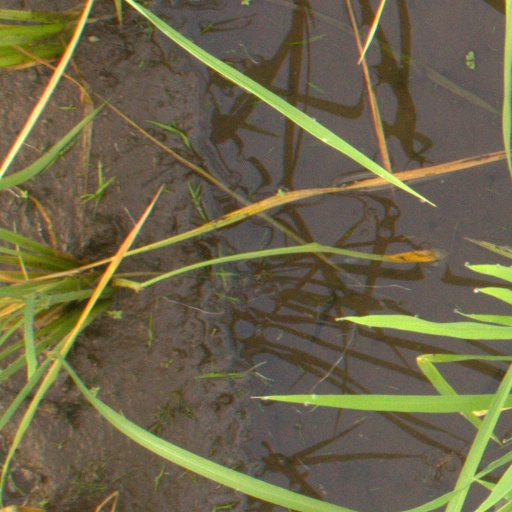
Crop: rice